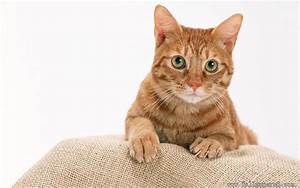
Label: gatto